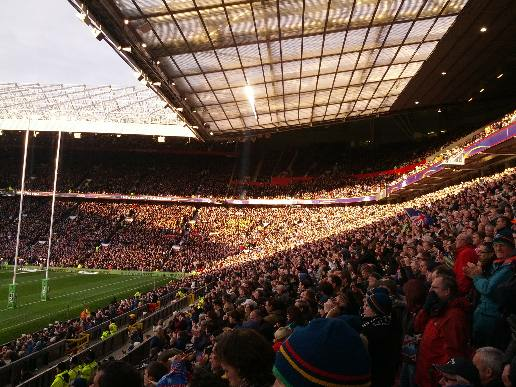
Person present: Yes